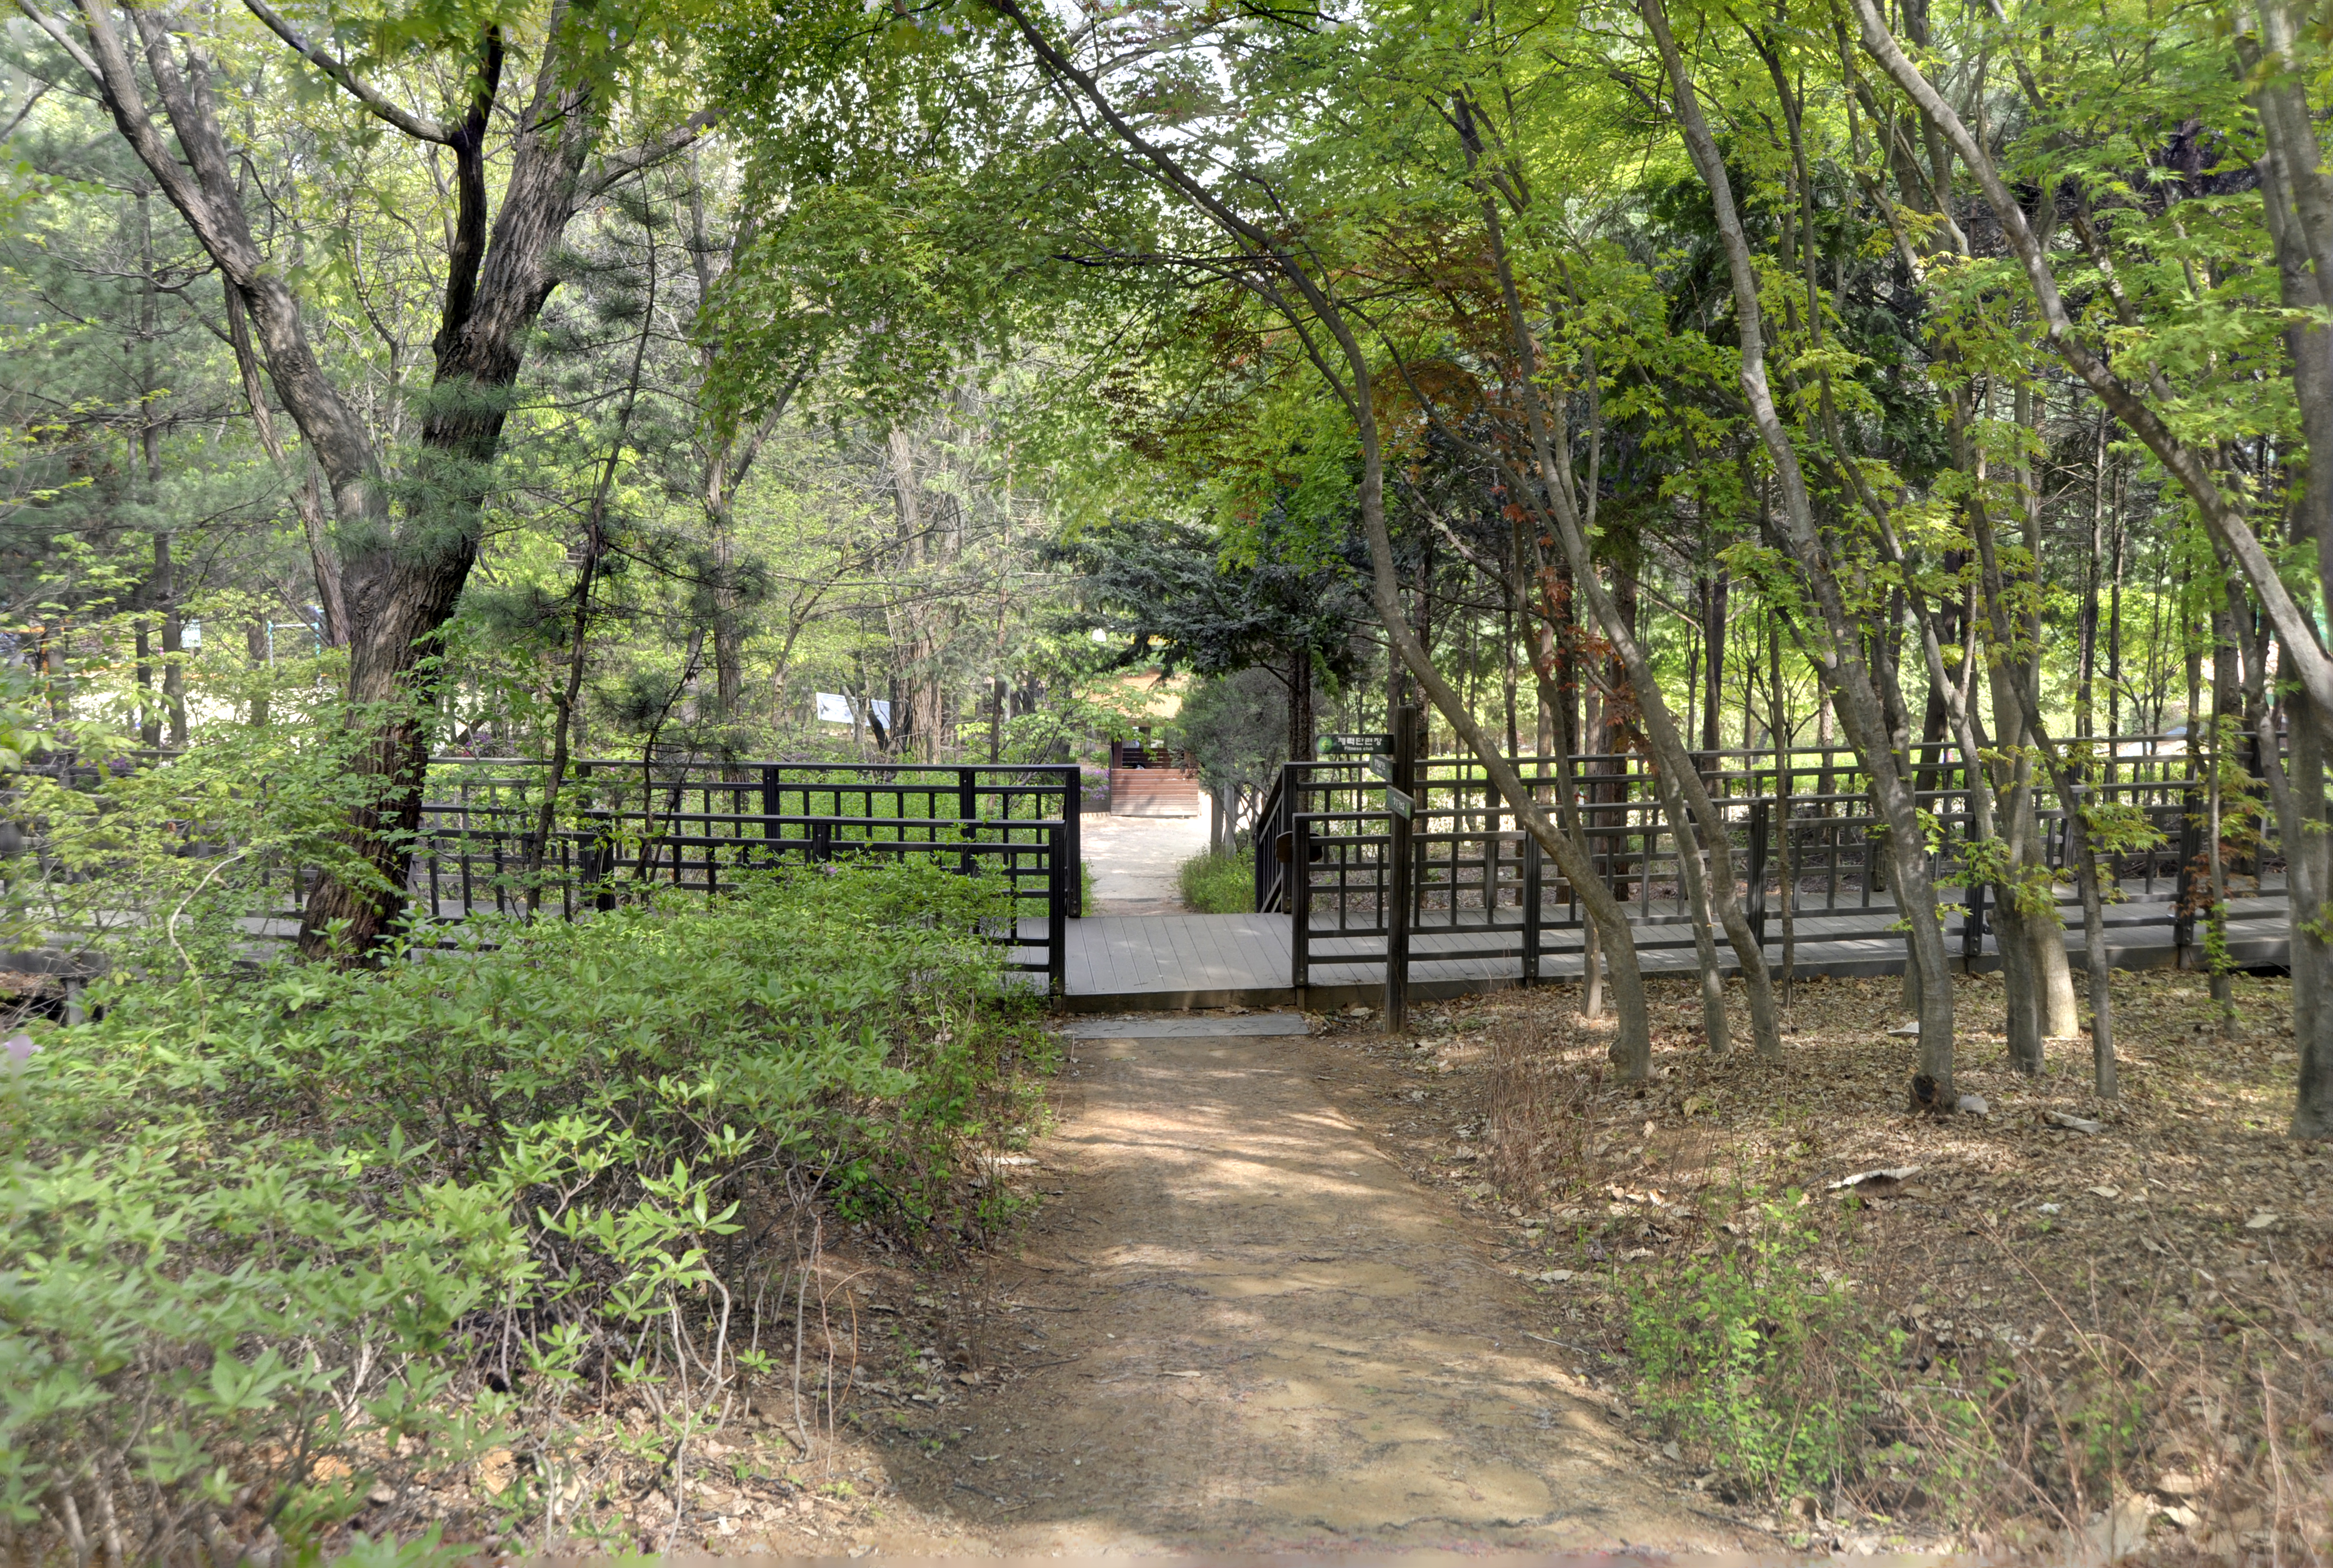
seoul, forest, tree, nature reserve, nature, natural landscape, natural environment, woodland, vegetation, biome, trail, woody plant, plant, state park, grove, grass, spring, land lot, sunlight, path, rural area, wildlife, temperate broadleaf and mixed forest, Northern hardwood forest, house, landscape, park, plant community, branch, jungle, national park, old growth forest, walkway, fence, dirt road, road